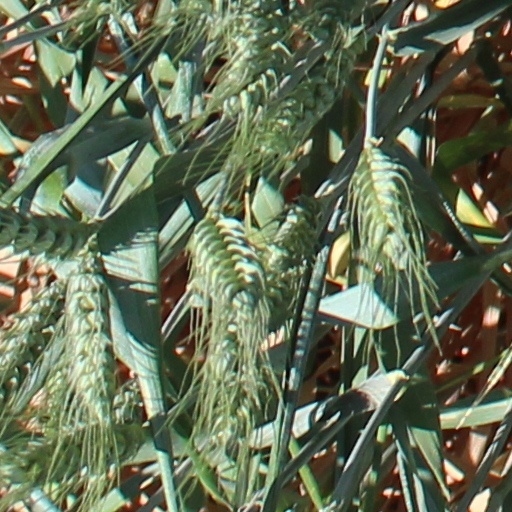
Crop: wheat